Isabel Laginhas

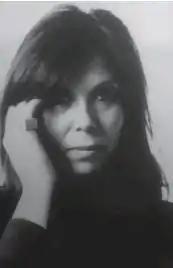

Isabel Laginhas was born in Lisbon in 1942. She graduated in Painting from the Escola Secundária Artística António Arroio (António Arroio School of Decorative Arts) and from the Lisbon School of Fine Arts, now the Faculty of Fine Arts at the University of Lisbon. She also took a course to study colour.